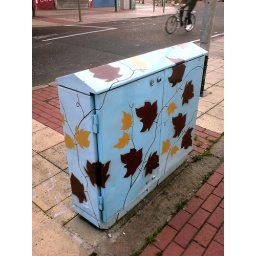
Newly commissioned street art in Belfast - Murals on the utility boxes - nice!